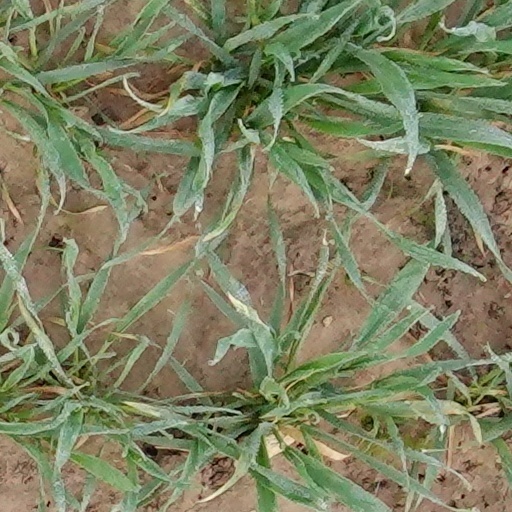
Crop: wheat